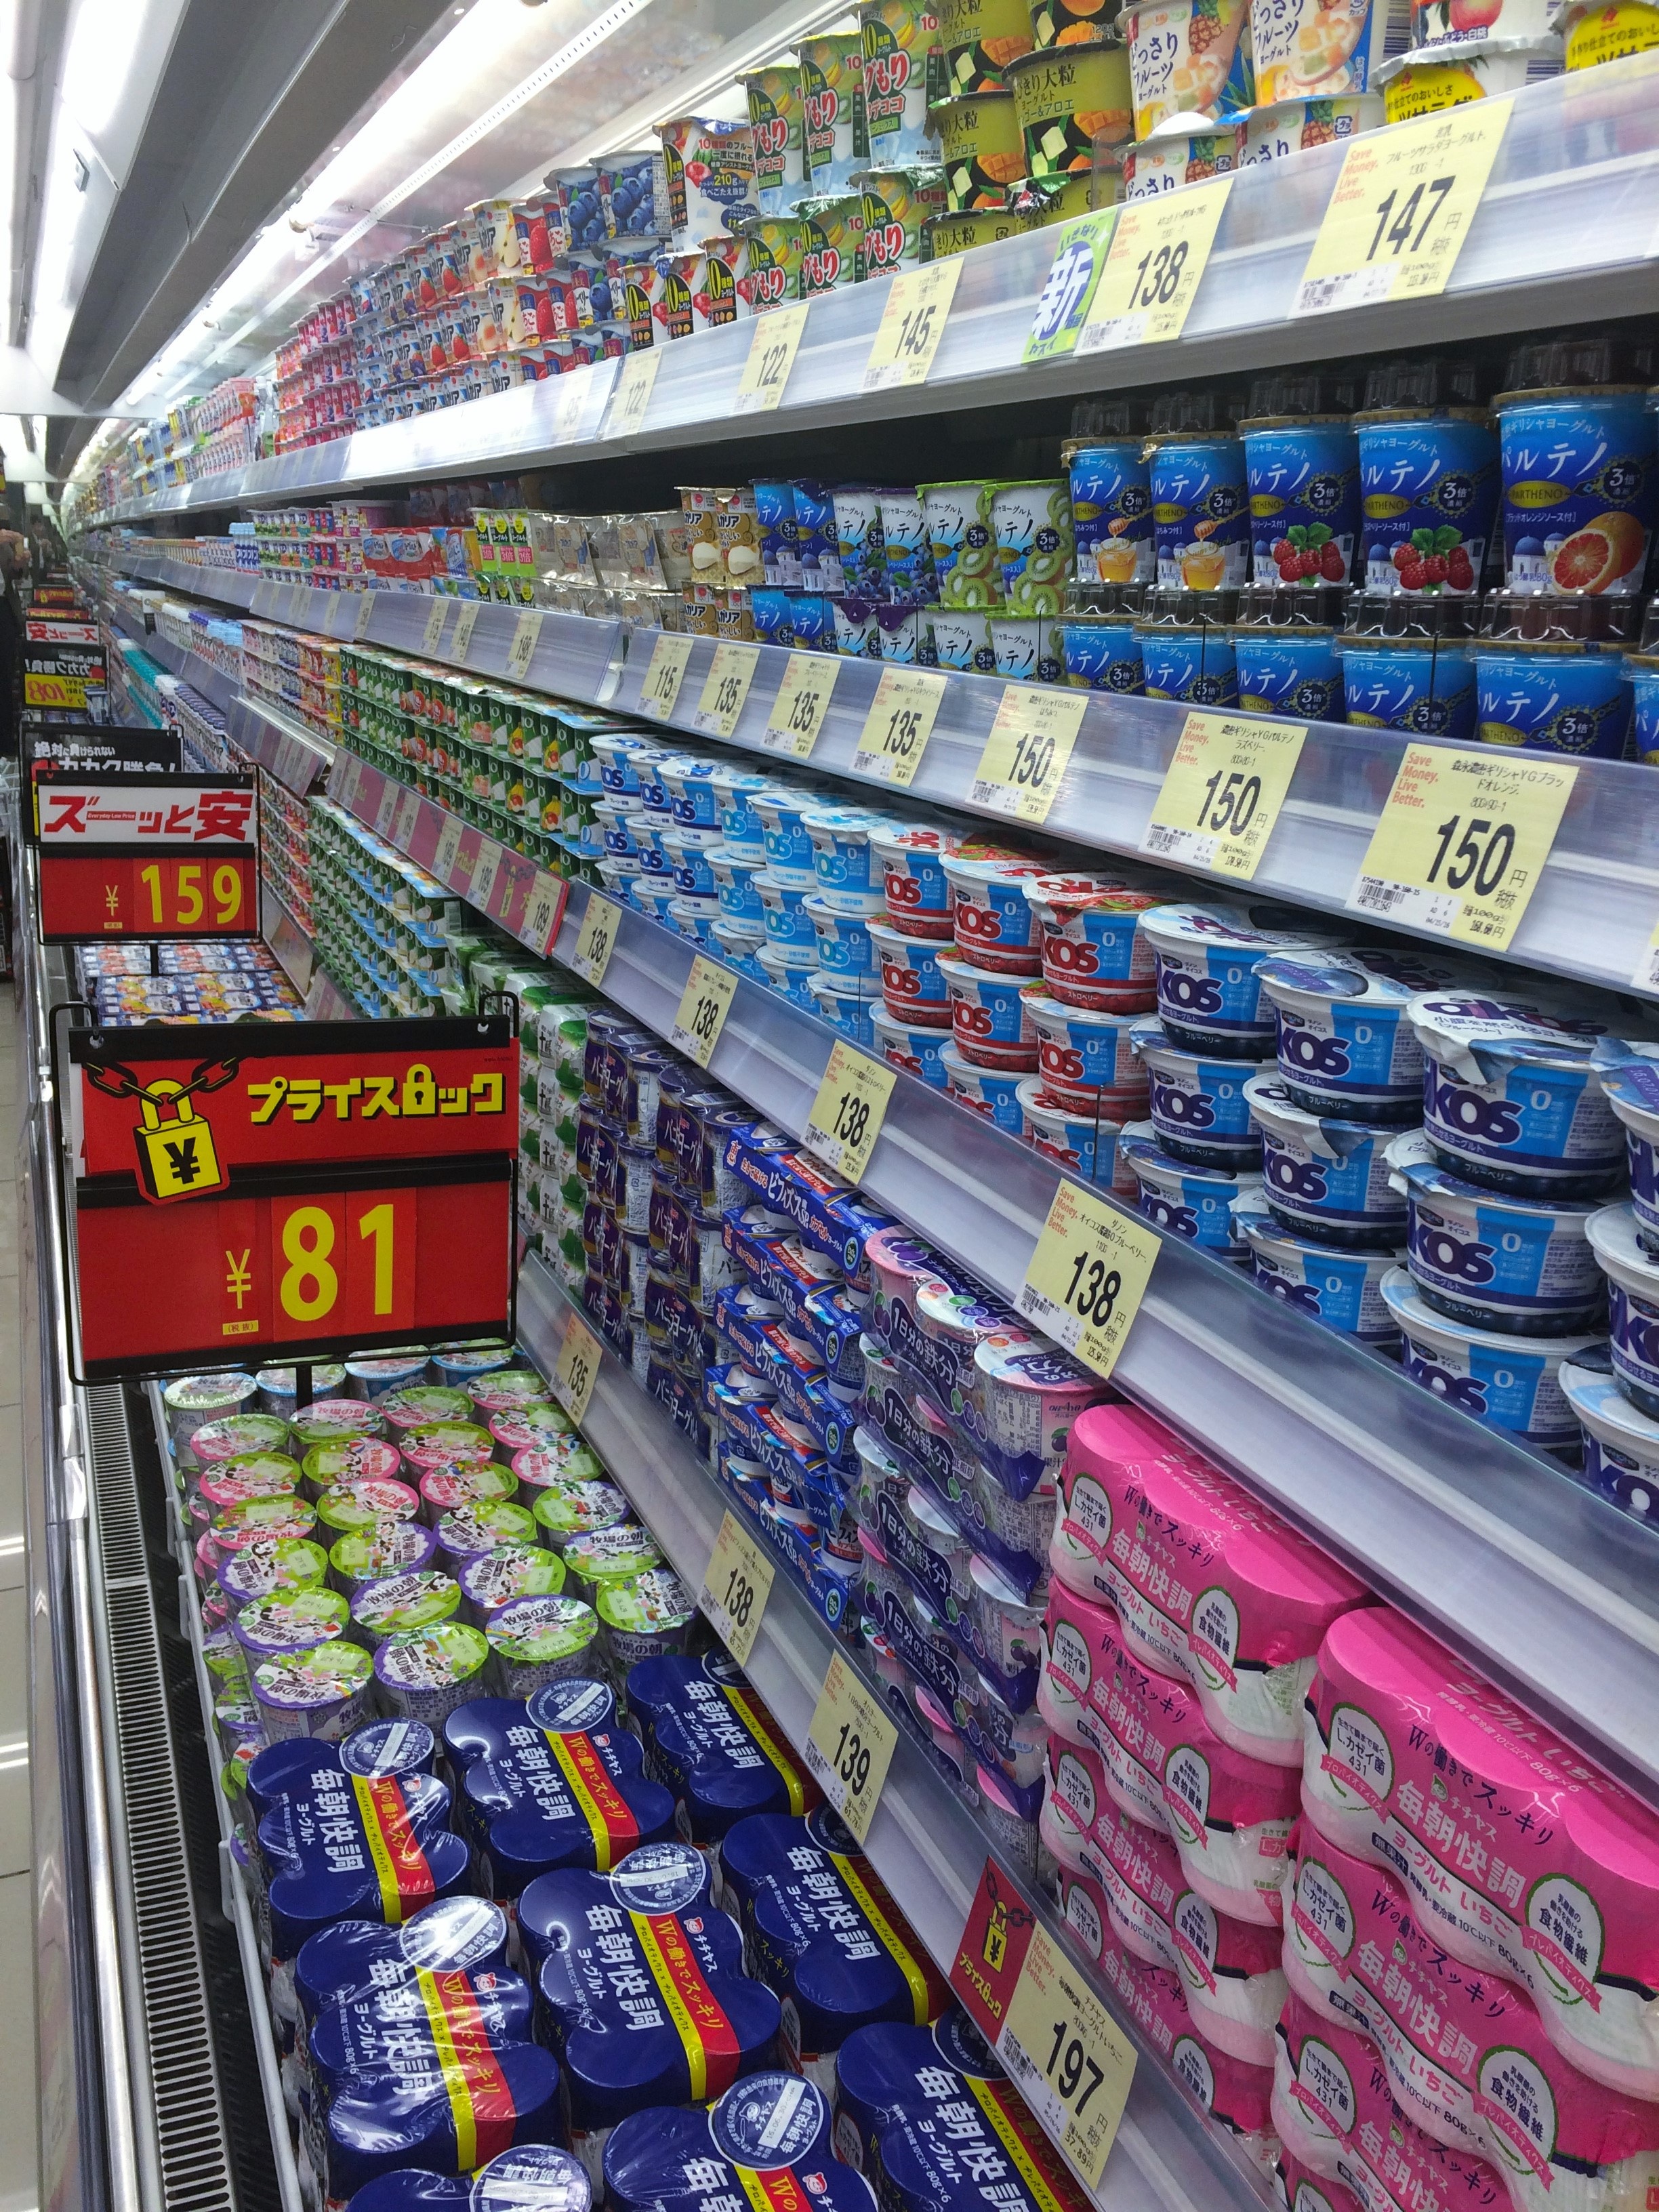
building, shop, japan, aisle, pop, yogurt, supermarket, department, grocery store, retail, yokosuka, display shelf, seiyu ltd, refrigeration, livin, convenience store